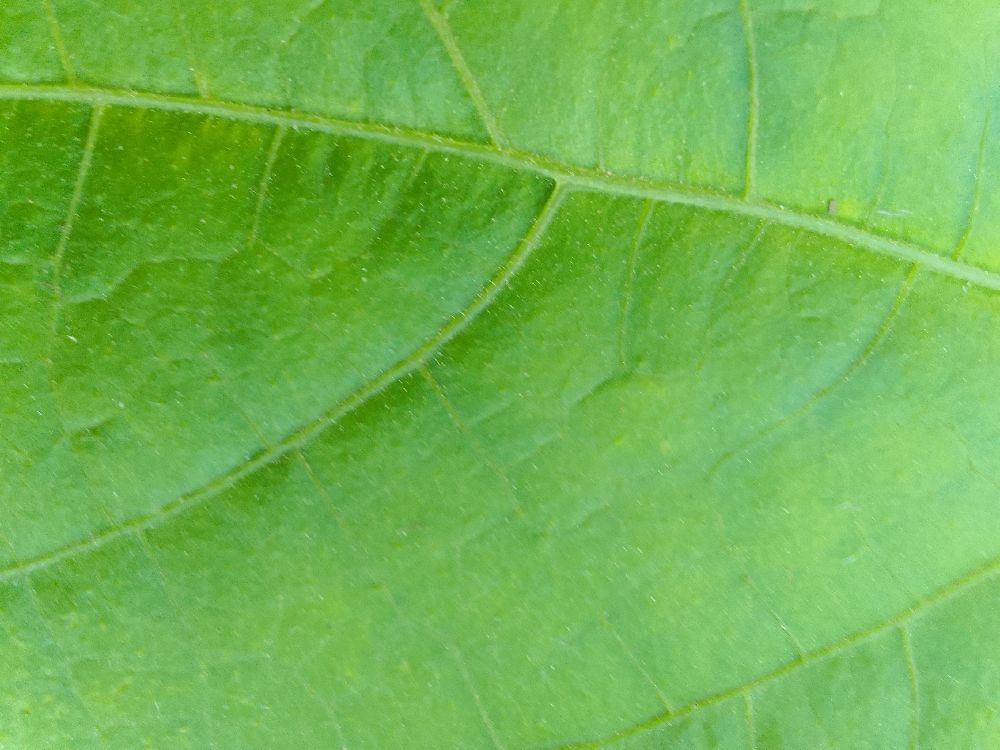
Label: healthy